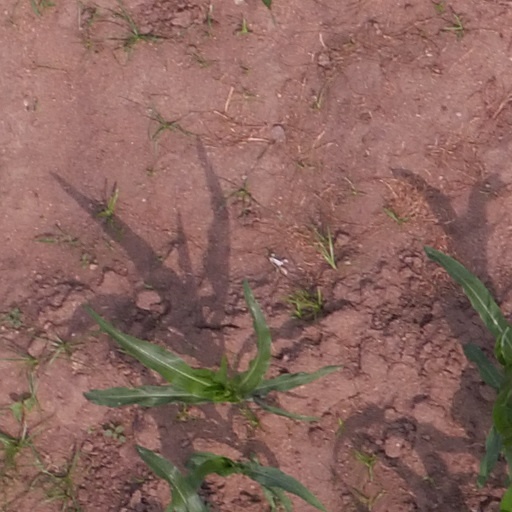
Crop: maize; corn